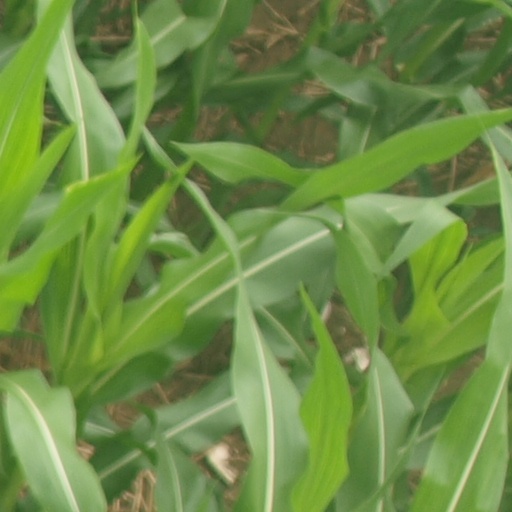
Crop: maize; corn